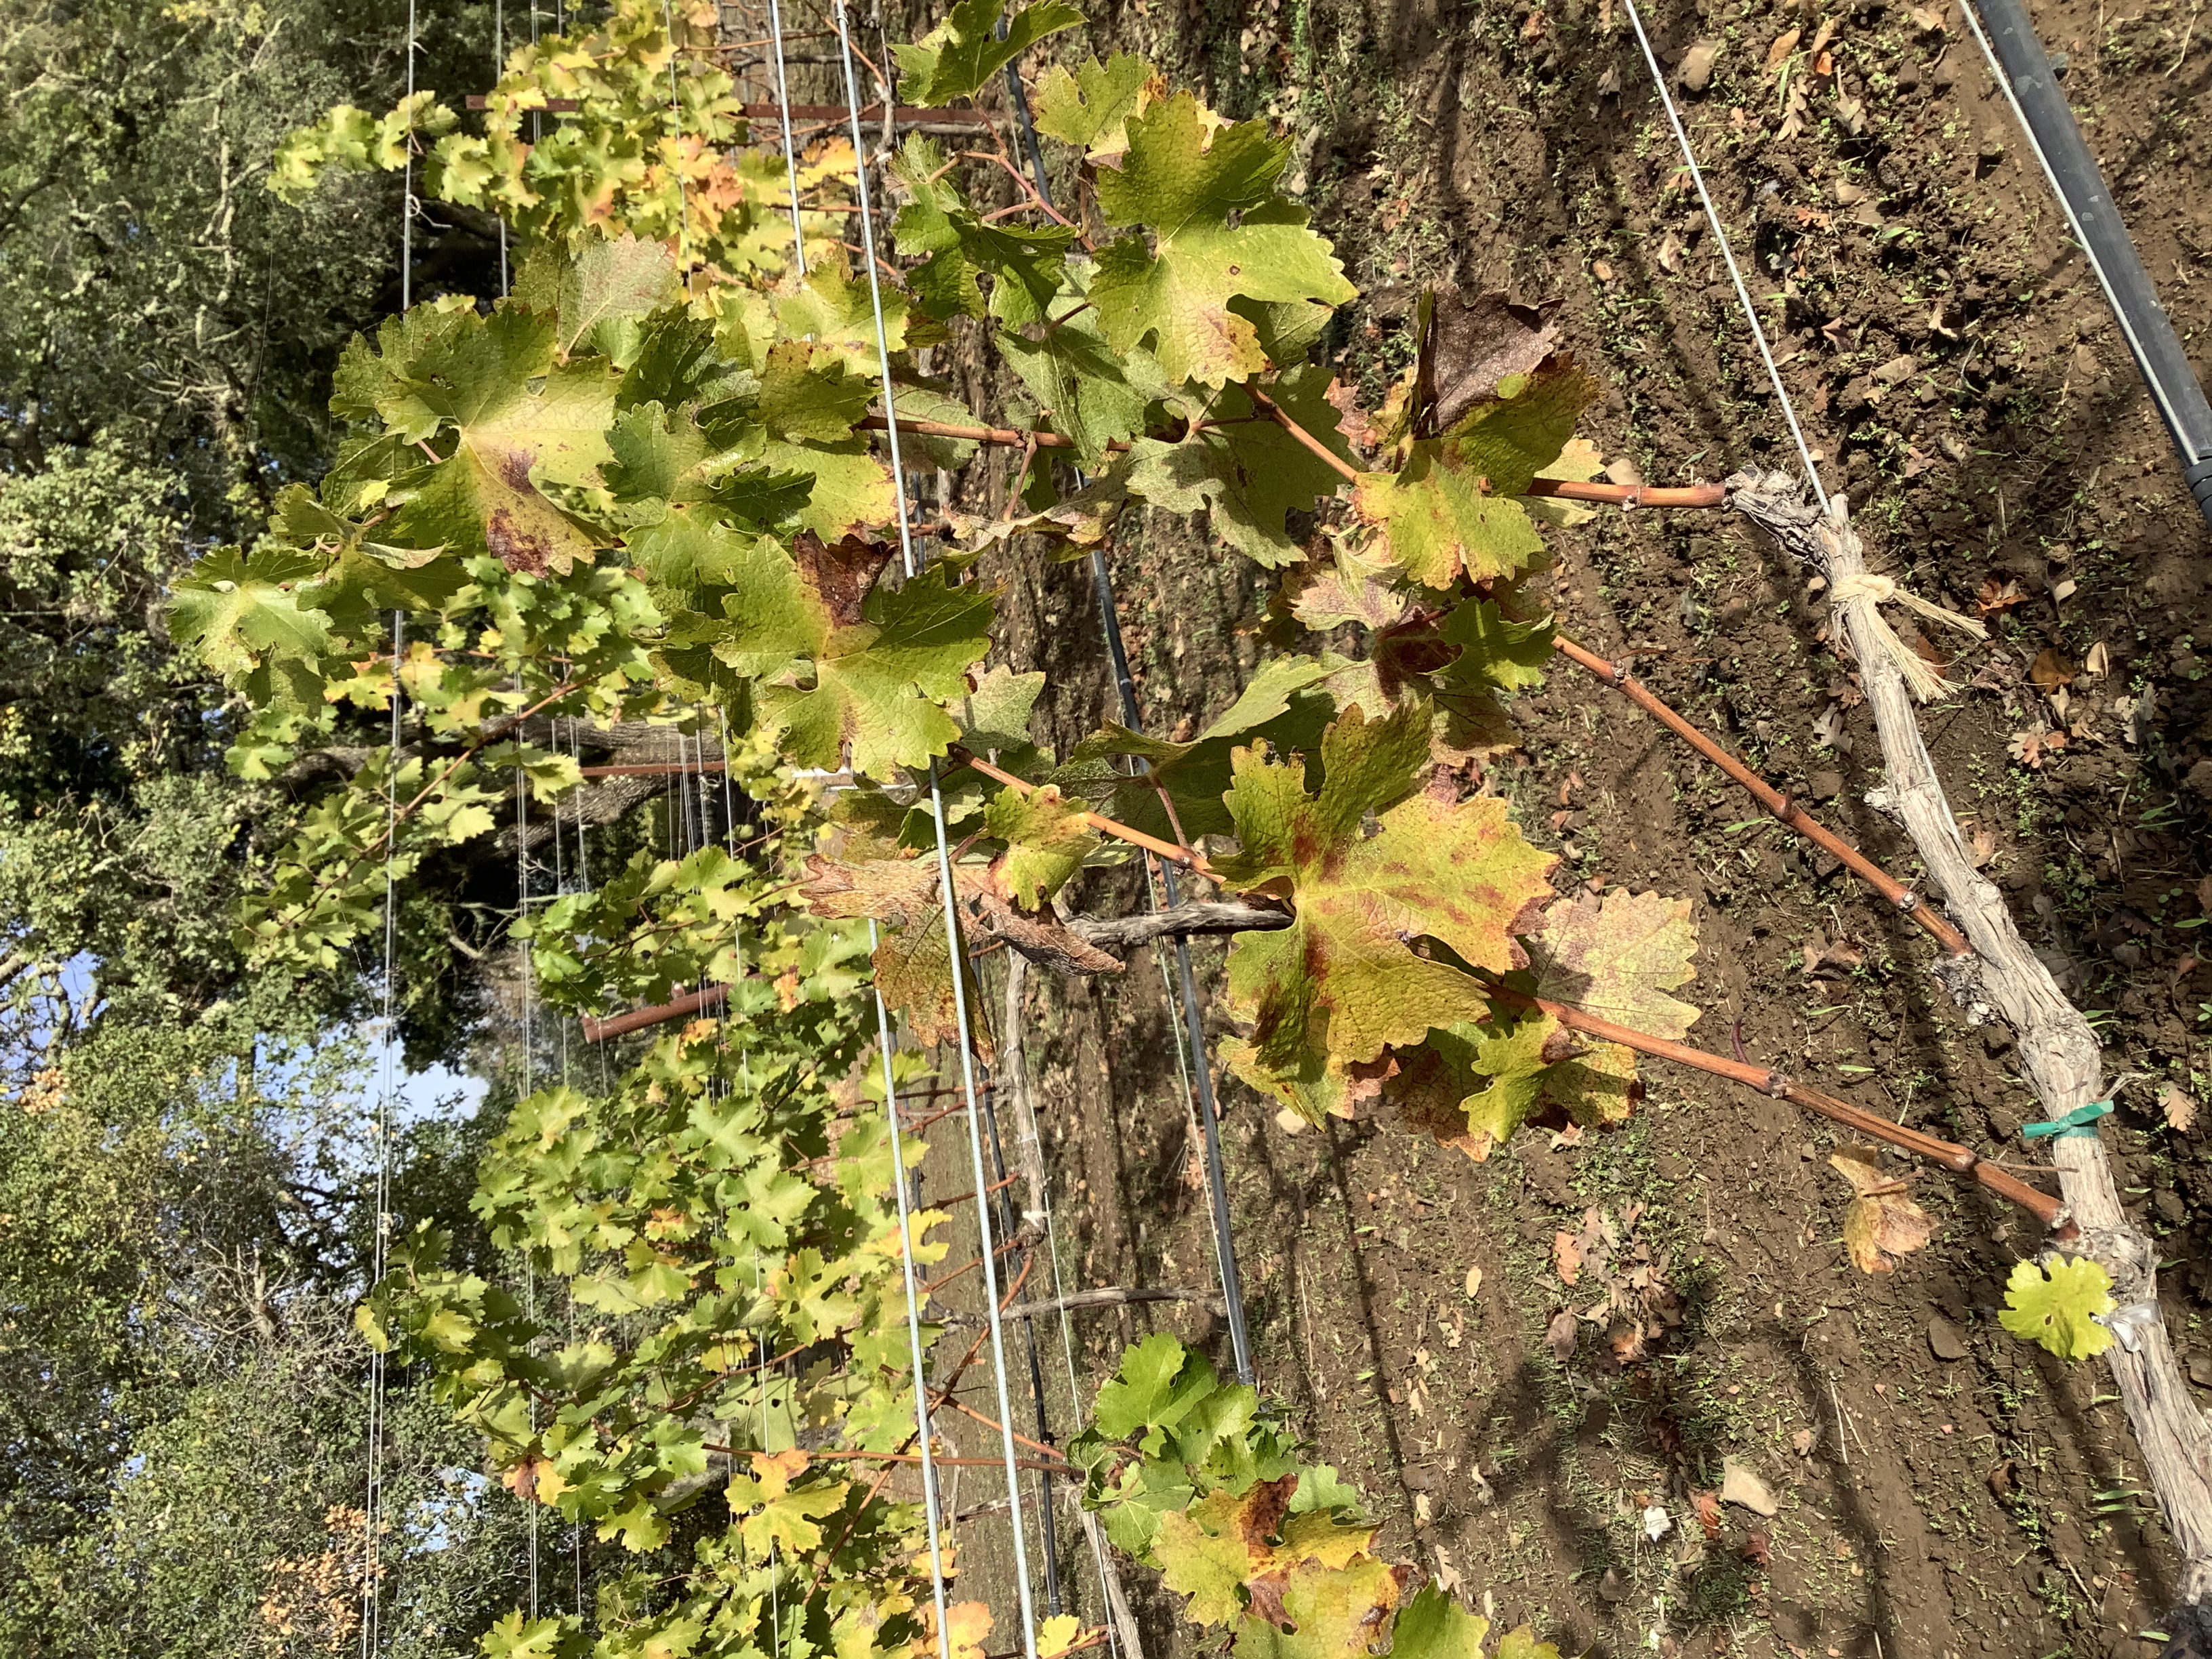
Label: Red Blotch